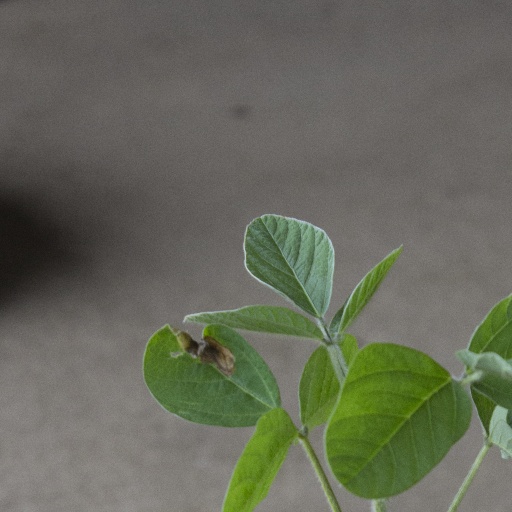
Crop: soybean